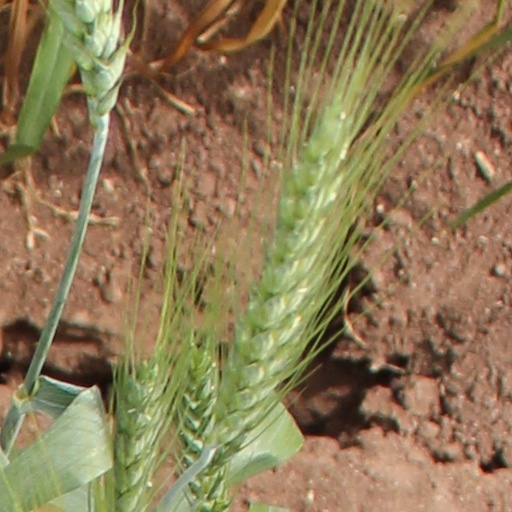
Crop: wheat